Uyghurs

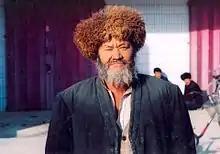
Uyghur hunter in Kashgar

The Uyghur population within China generally remains centered in Xinjiang region with some smaller subpopulations elsewhere in the country, such as in Taoyuan County where an estimated 5,000–10,000 live.